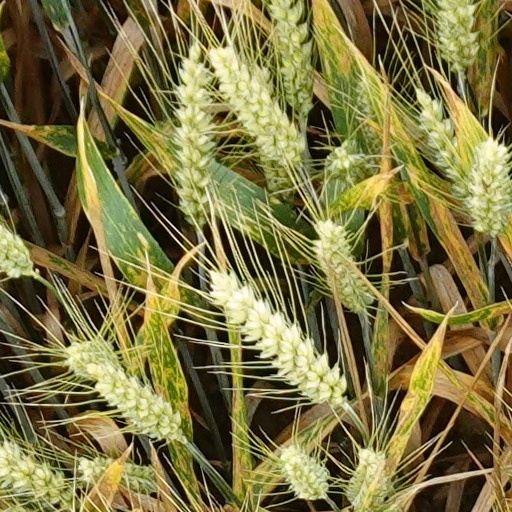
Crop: wheat